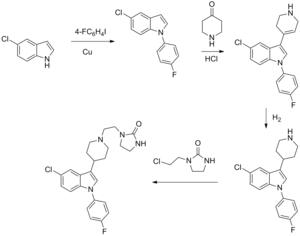
Le sertindole est un médicament neuroleptique antipsychotique. Il a été mis au point par le laboratoire pharmaceutique danois H. Lundbeck A/S et commercialisé sous licence par les Laboratoires Abbott sous les noms de Serdolect et Serlect. Comme d'autres antipsychotiques atypiques, il a une activité antagoniste des récepteurs dopaminergiques D2 et sérotoninergiques 5-HT2. Il est utilisé dans le traitement de la schizophrénie. Chimiquement, il est classé comme un dérivé de phénylindole.